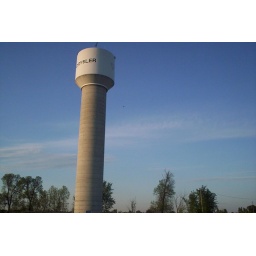
a very prominent water tower in chrysler chrysler ontario